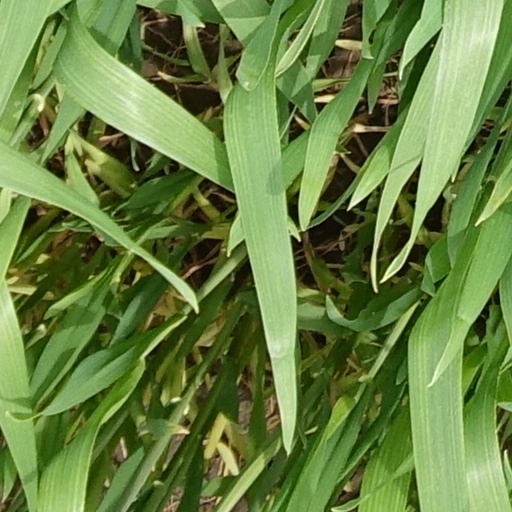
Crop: wheat